Drop test

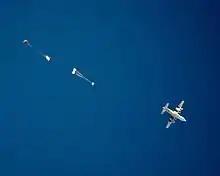
Orion test article after release from C-130 and separation from pallet

In 2011 and 2012, NASA conducted a series of short drop tests on the survivability of water landings in its Orion crewed capsule by repeatedly dropping an Orion test vehicle into a large water basin. The tests simulated water landings at speeds varying from by changing the height of the drop gantry above the basin. The range of landing velocities allowed NASA to simulate a range of possible entry and landing conditions during water landings.